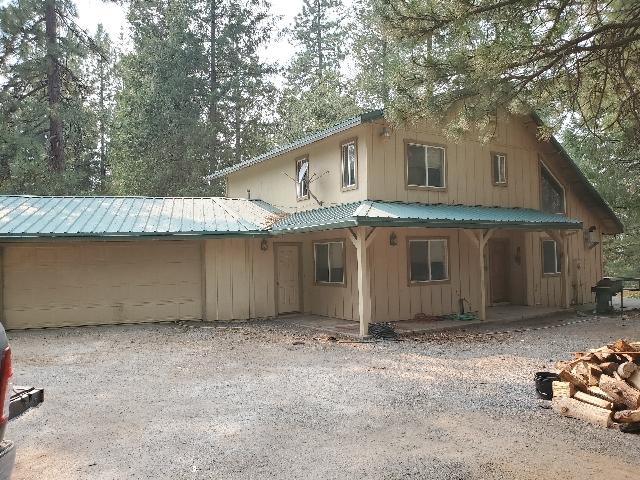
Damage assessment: no_damage